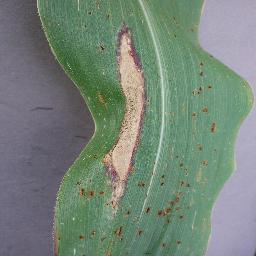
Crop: corn
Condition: (maize)_northern_blight